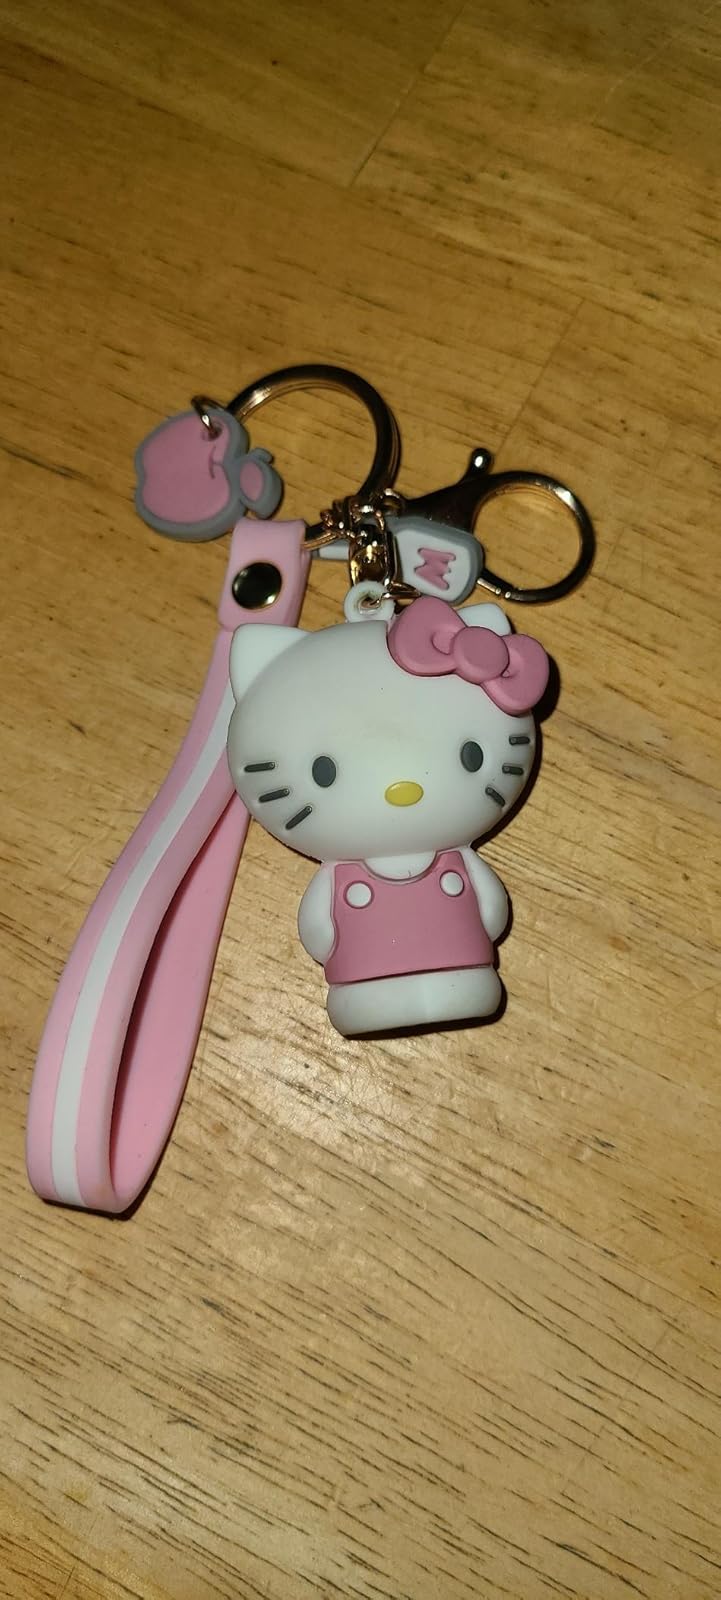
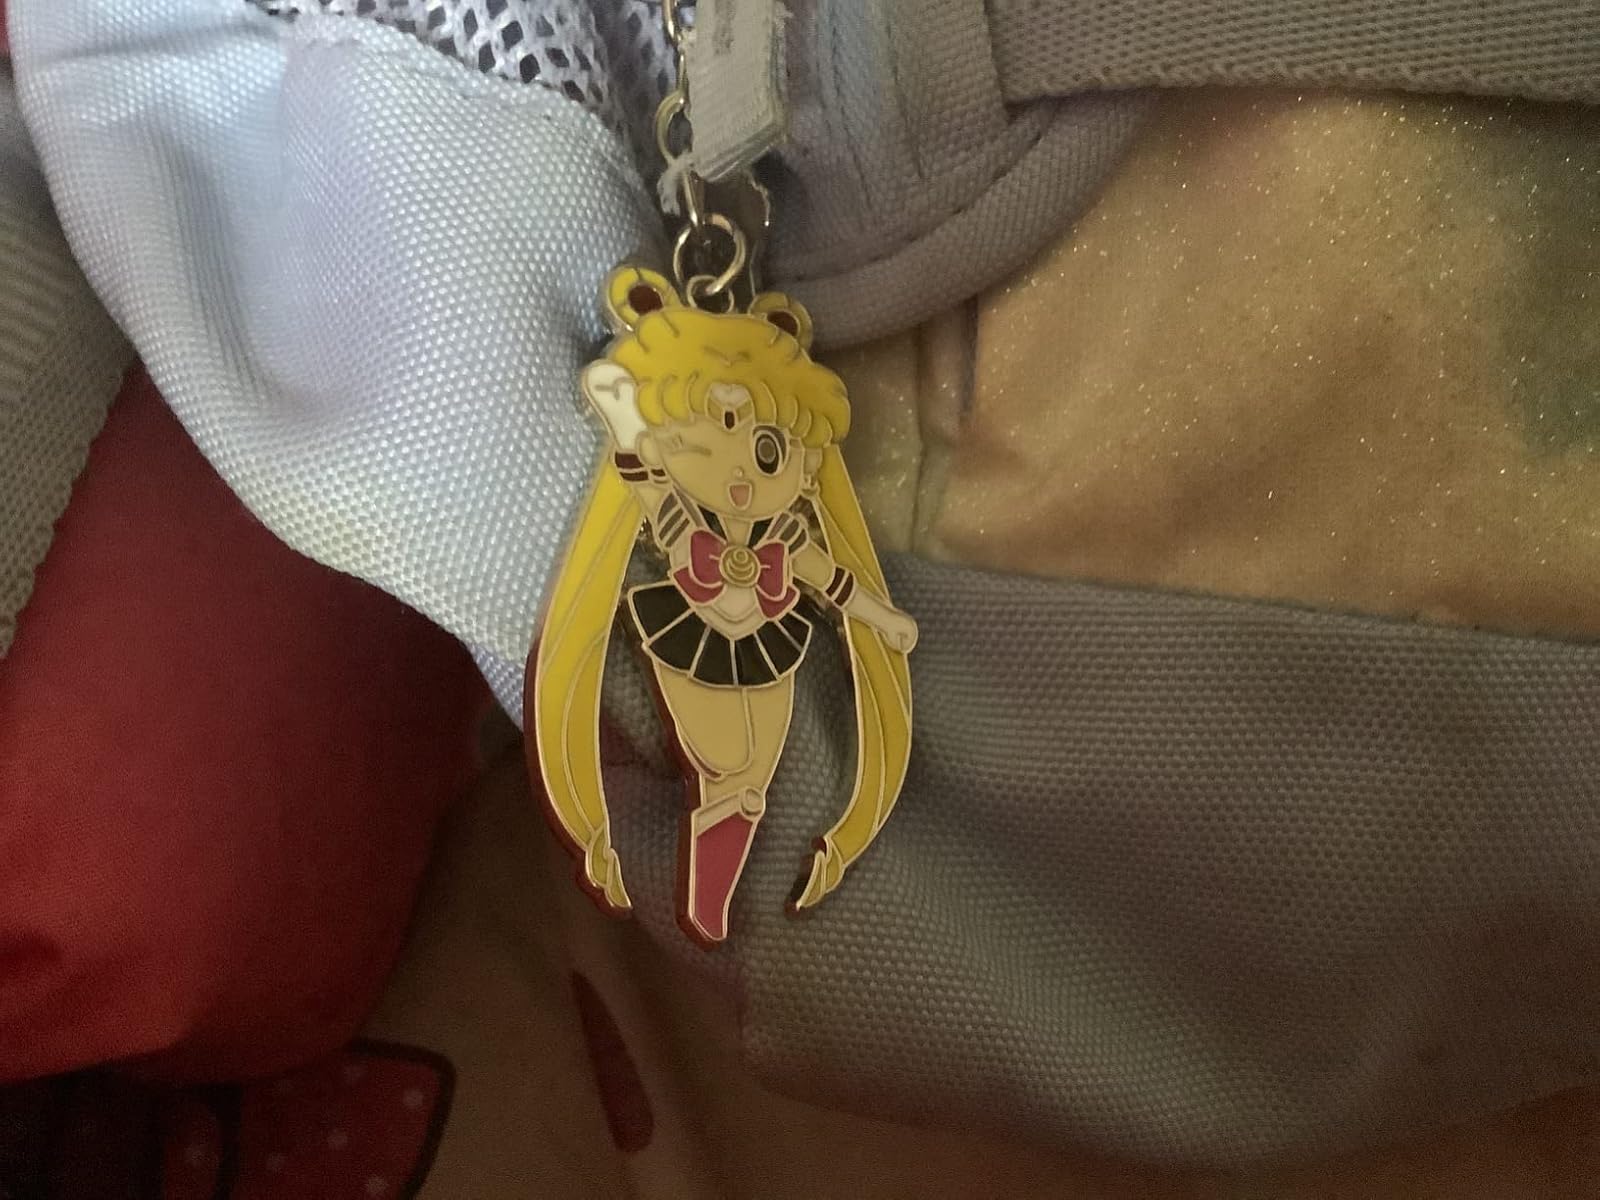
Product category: accessories_keychain
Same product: no